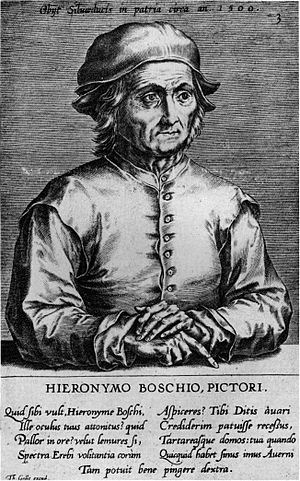
Hieronymus Bosch
Hieronymus Bosch
Hieronymus Bosch var en nederlandsk maler. Han var døbt Jheronimus van Aken, fordi familien stammede fra Aken, Aachen, men tog pseudonymet Bosch, fordi han var født i byen 's-Hertogenbosch.